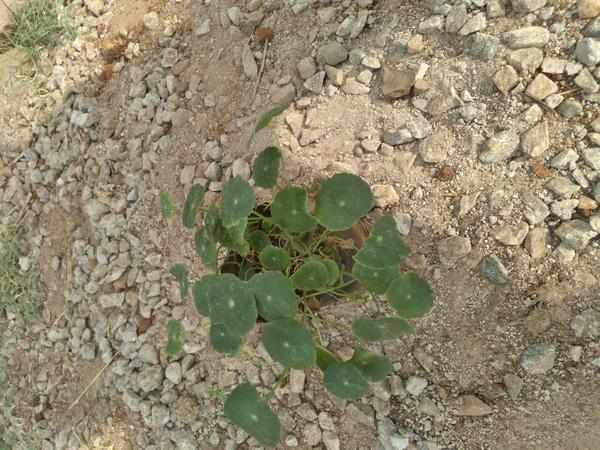
Plant: Brahmi